Guwahati City Centre Mall

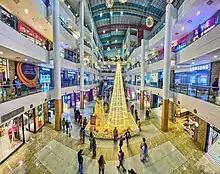
Guwahati City Centre Mall interior

Guwahati City Centre Mall is a shopping complex located in Guwahati, Assam, India. It is located in Christian Basti and it is also one of the largest malls of Assam and Northeast India. The mall was opened on 1 April 2018 and revamped in December 2018.